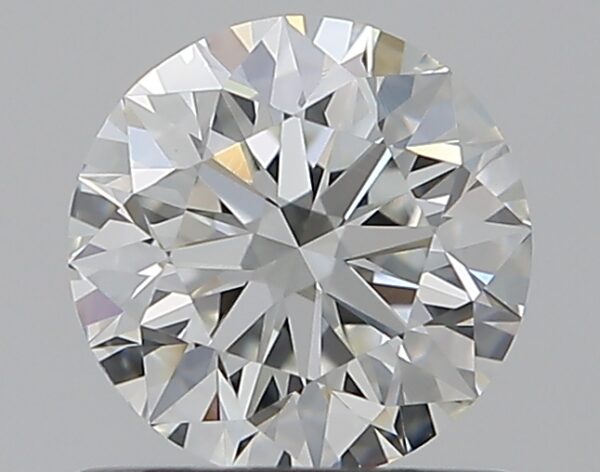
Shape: round
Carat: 0.7
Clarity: VS2
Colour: H
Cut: EX
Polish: EX
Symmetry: EX
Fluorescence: F
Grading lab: GIA
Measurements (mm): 5.64 x 5.66 x 3.55